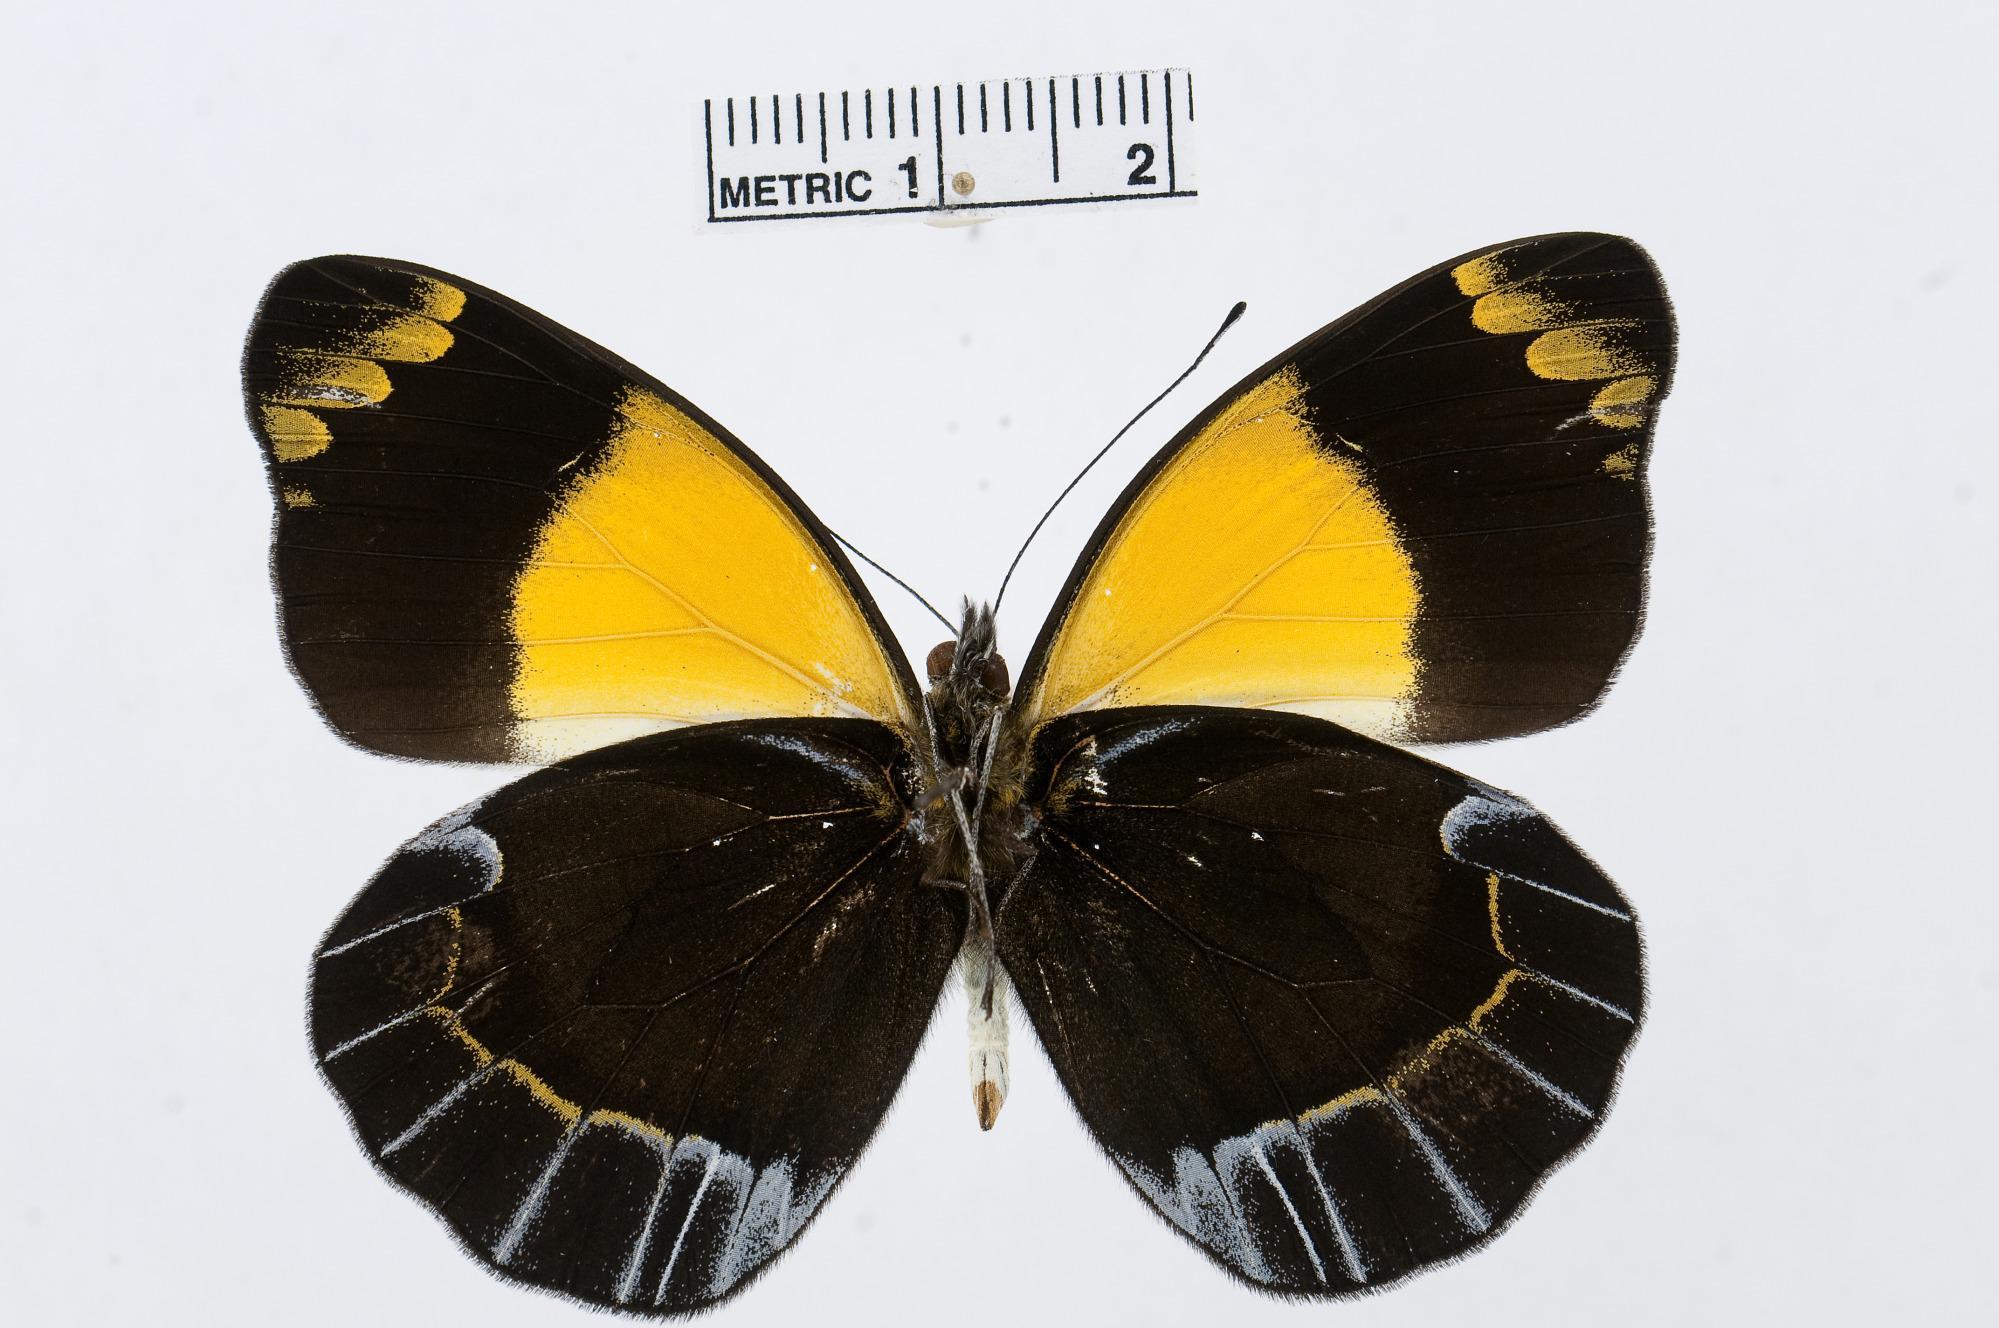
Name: Delias niepelti
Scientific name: Delias niepelti
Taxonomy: Animalia, Arthropoda, Hexapoda, Insecta, Lepidoptera, Pieridae, Pierinae